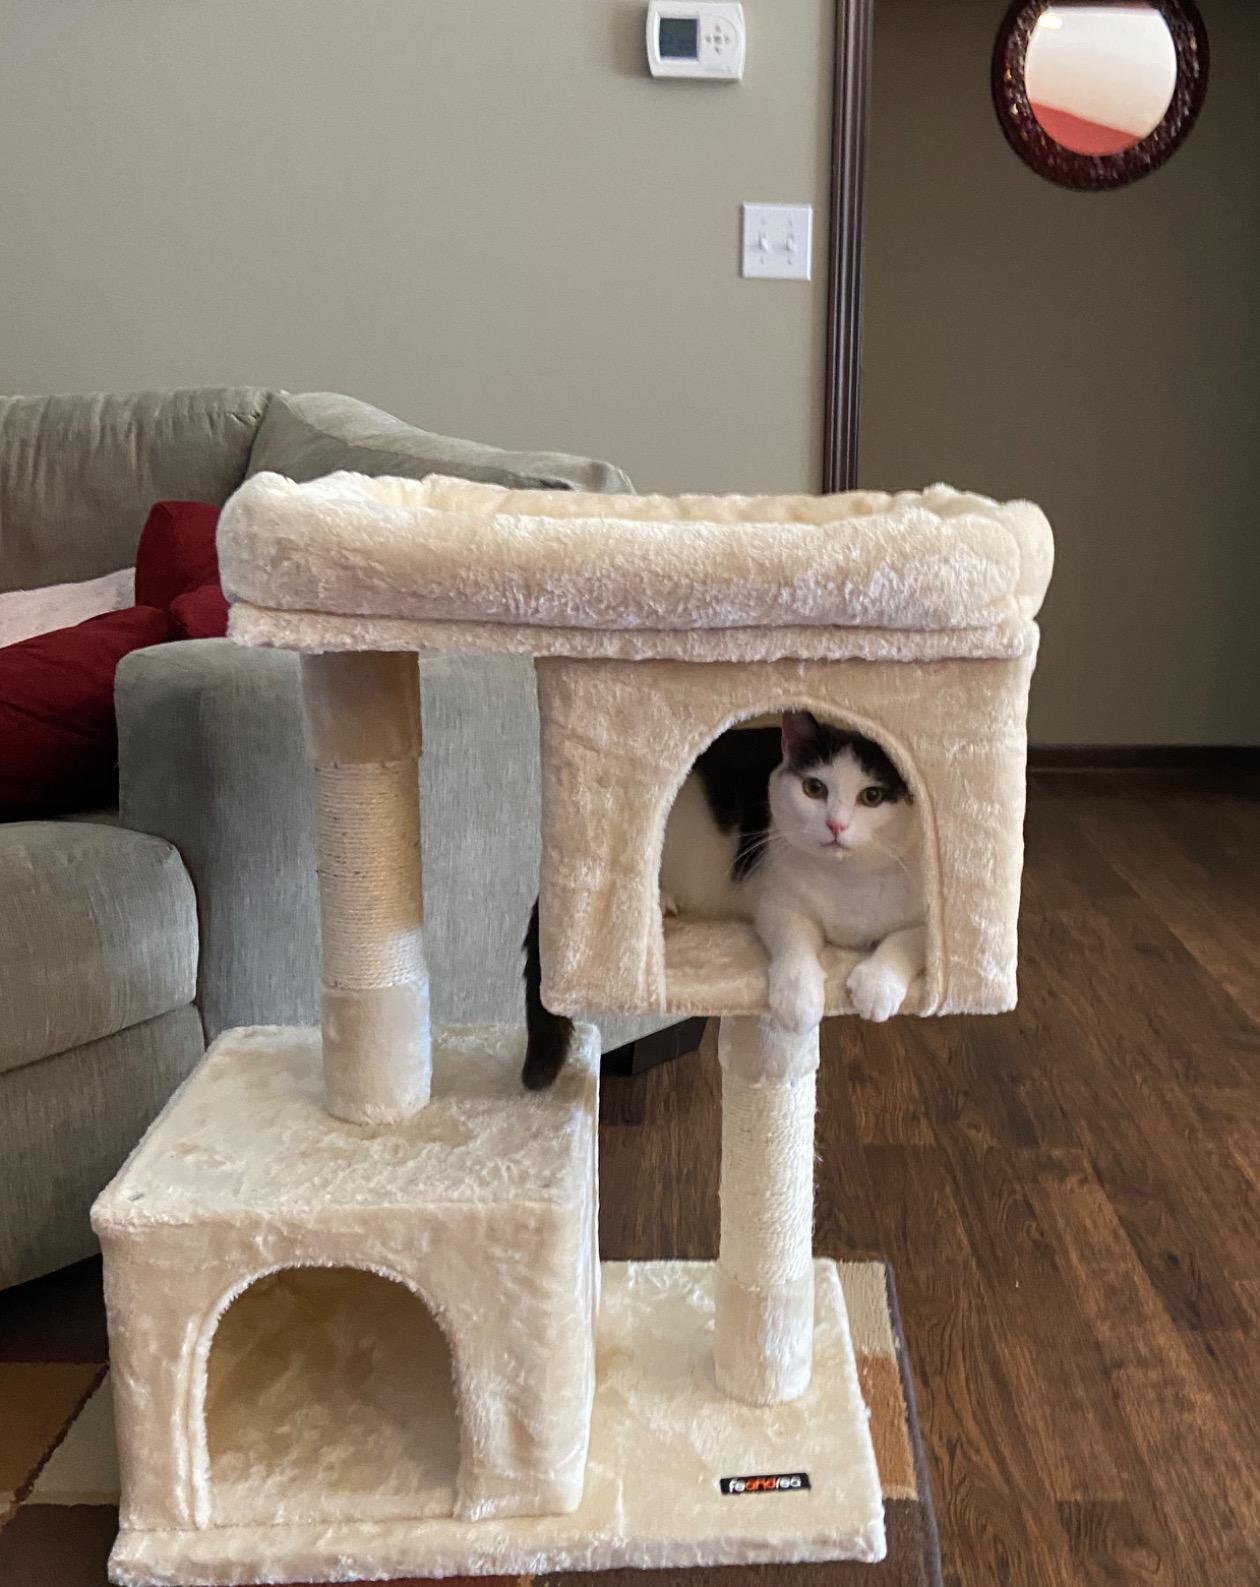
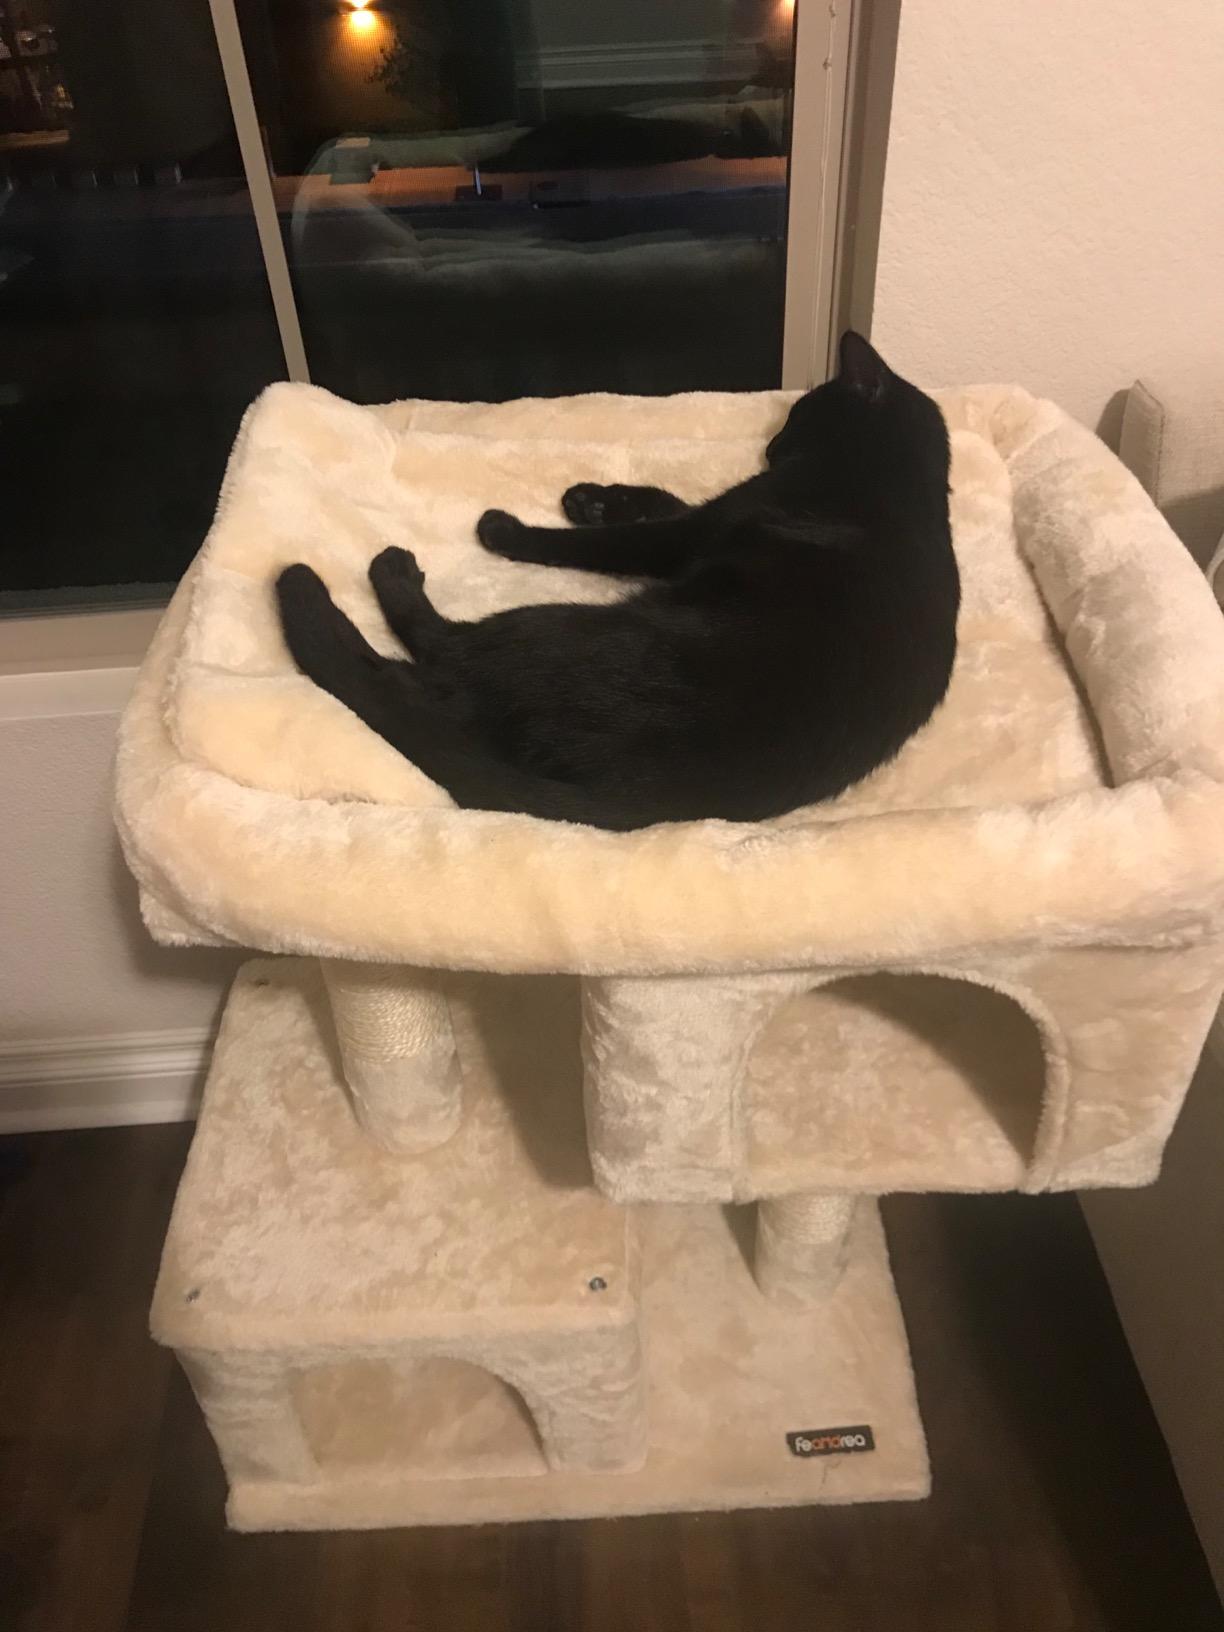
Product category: items_cat tree
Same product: yes